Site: brandenburg
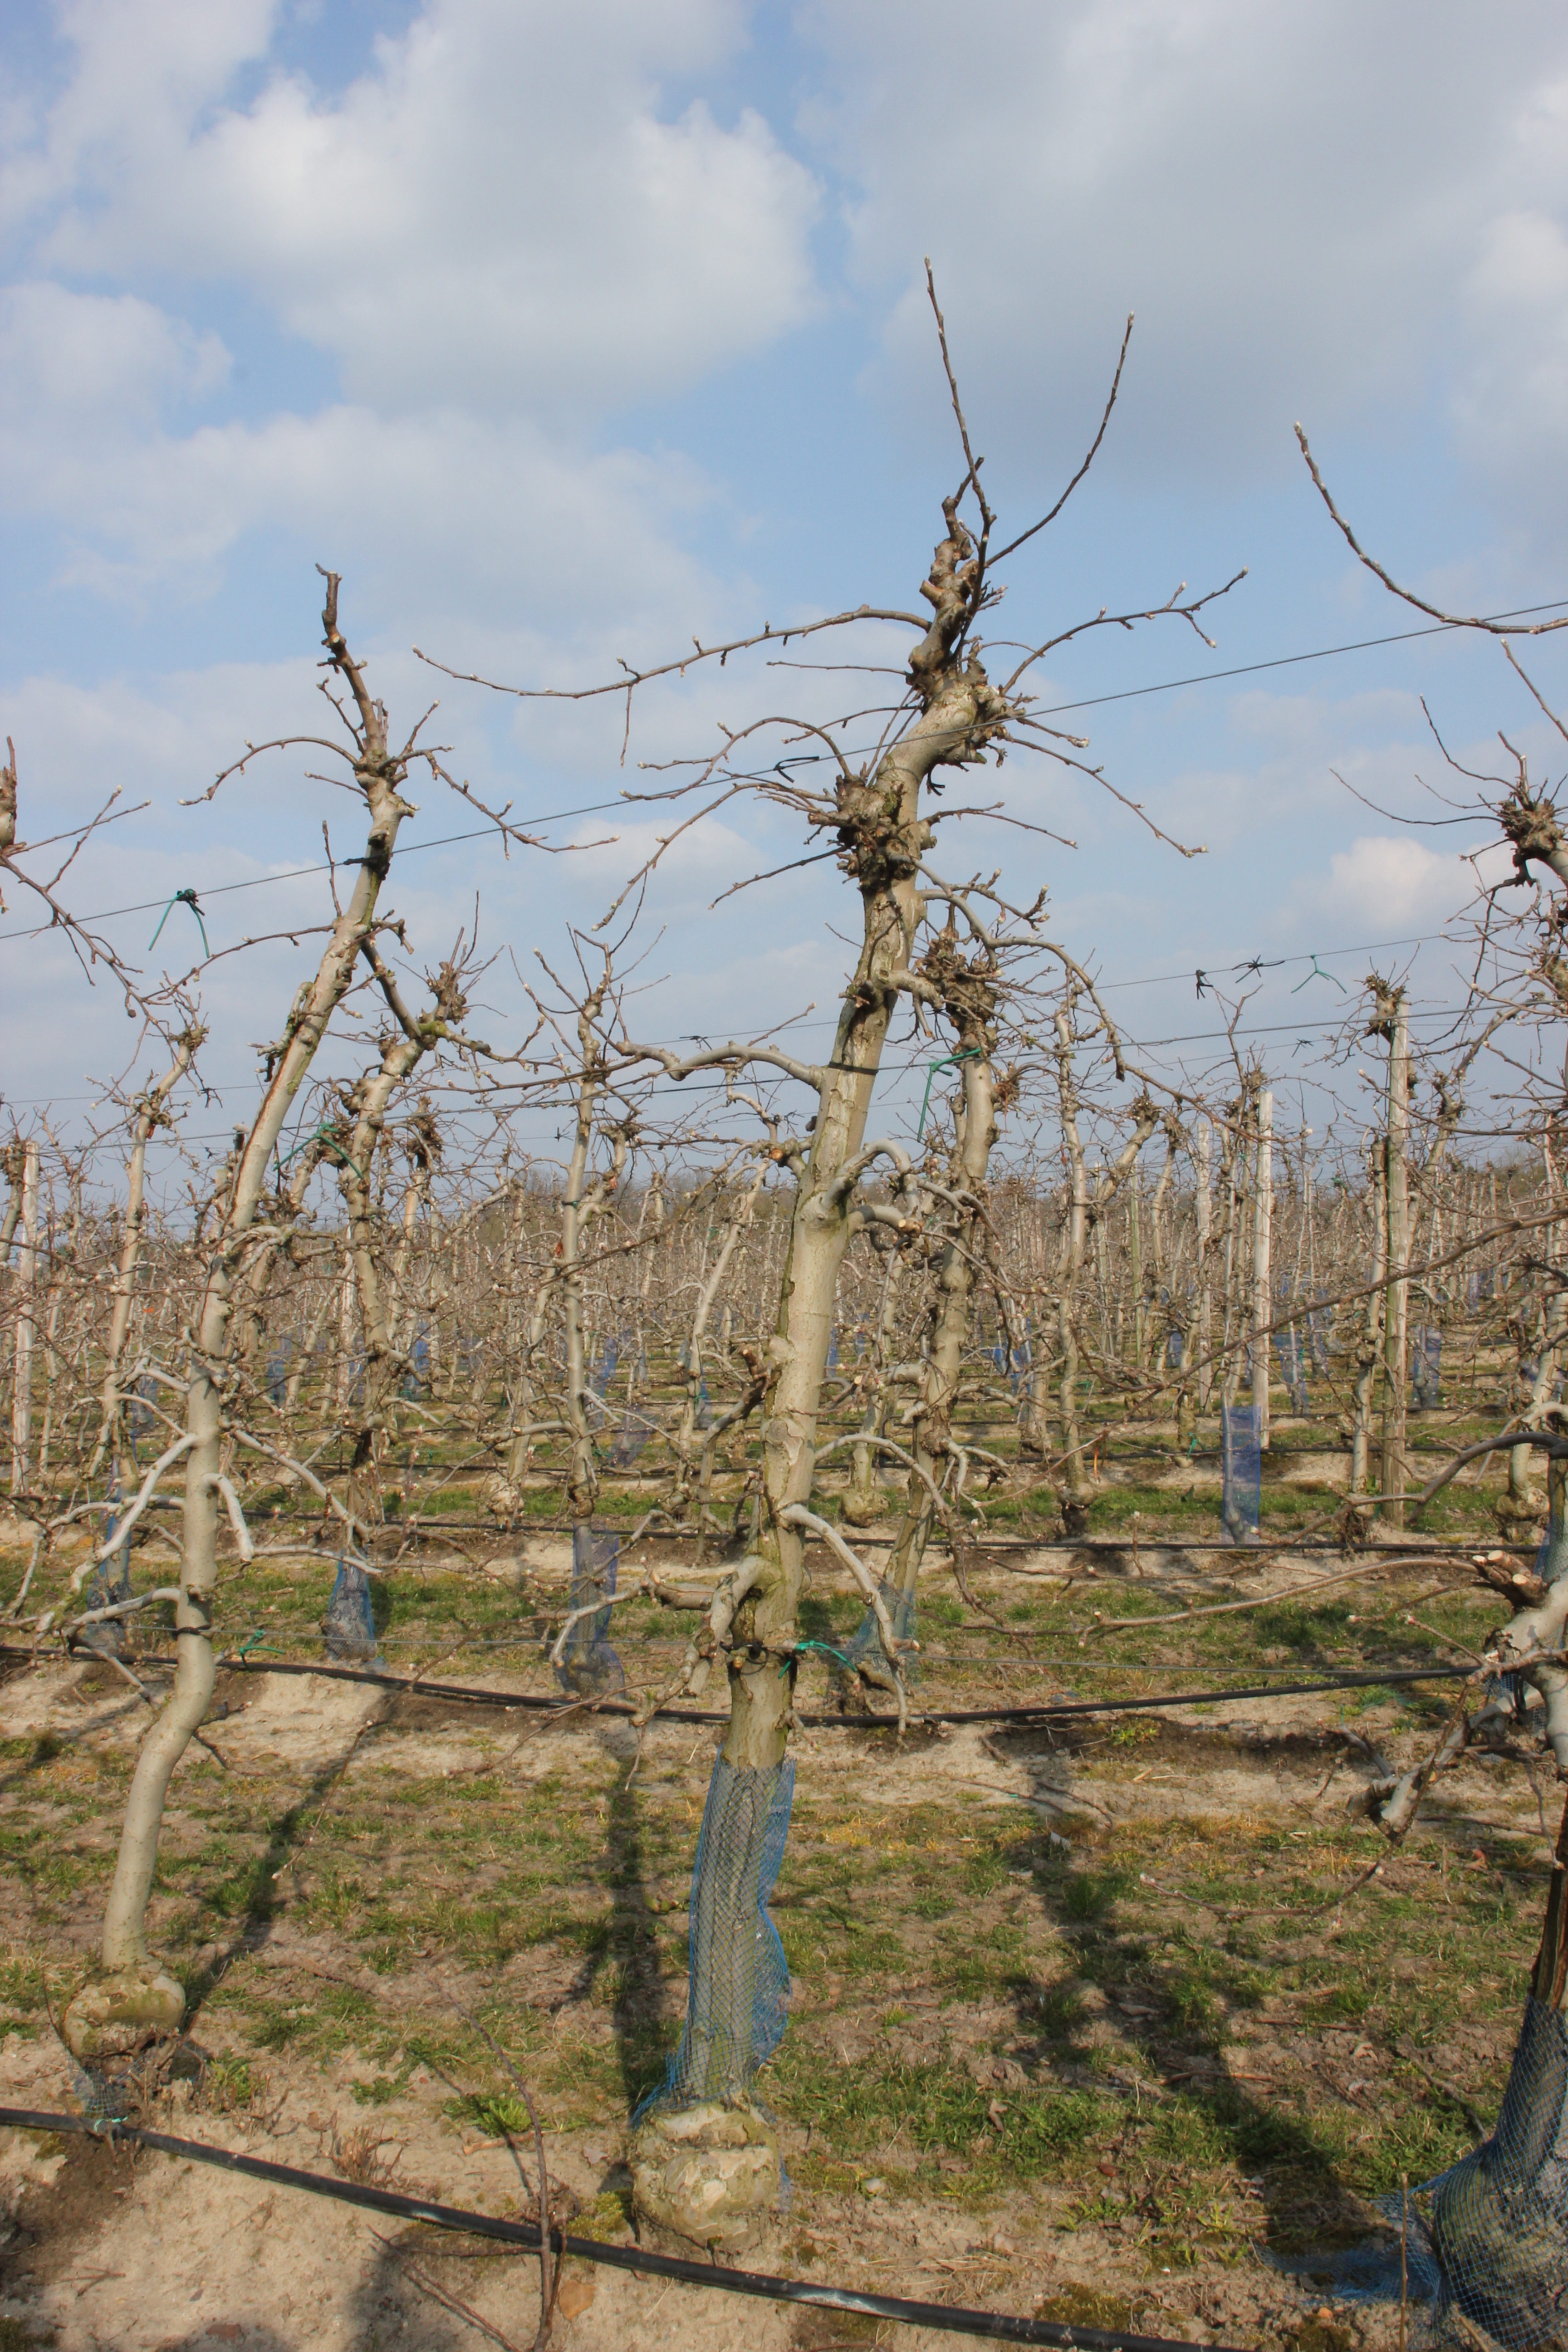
Growth stage (BBCH 03): Bud development